Seals in the Sinosphere

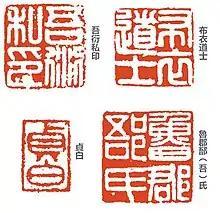
The seal works of Wu Qiuyan in Yuan dynasty

The Chinese emperors, their families and officials used large seals known as "xǐ", later renamed "bǎo" ('treasure'), which corresponds to the great seals of Western countries. These were usually made of jade (although hard wood or precious metal could also be used), and were originally square in shape. They were changed to a rectangular form during the Song dynasty, but reverted to square during the Qing dynasty.